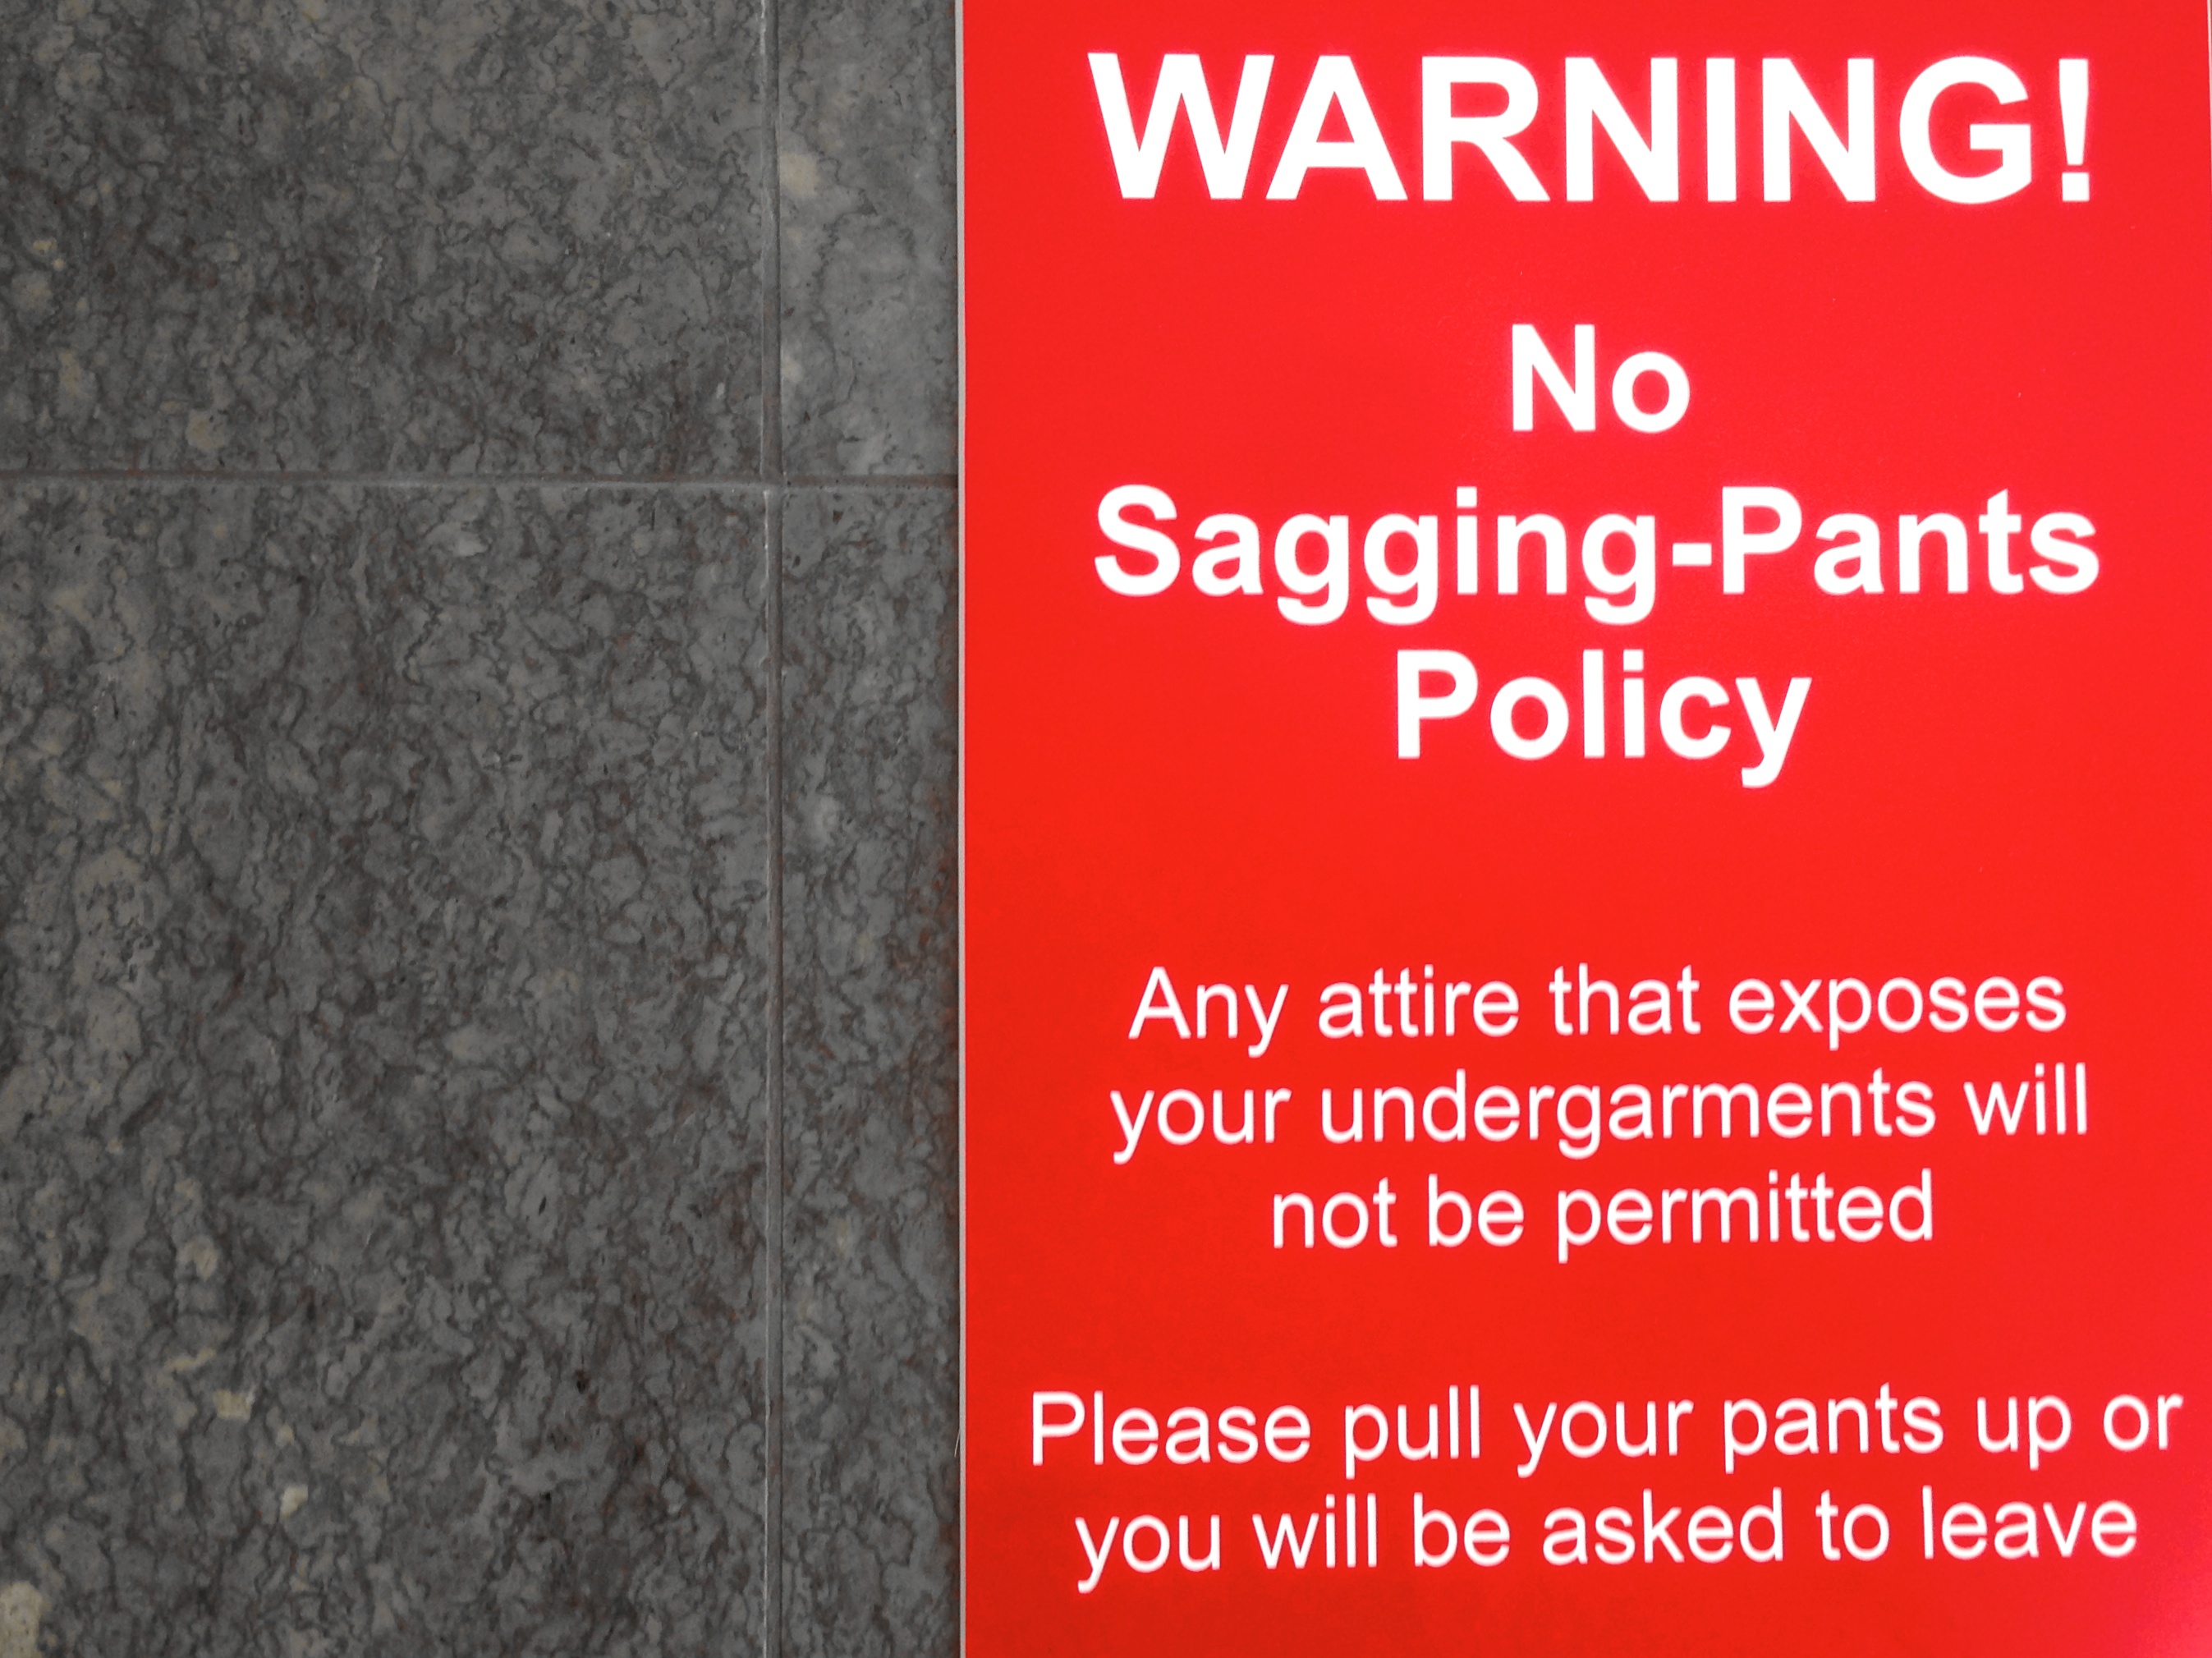
line, brand, font, text, presentation